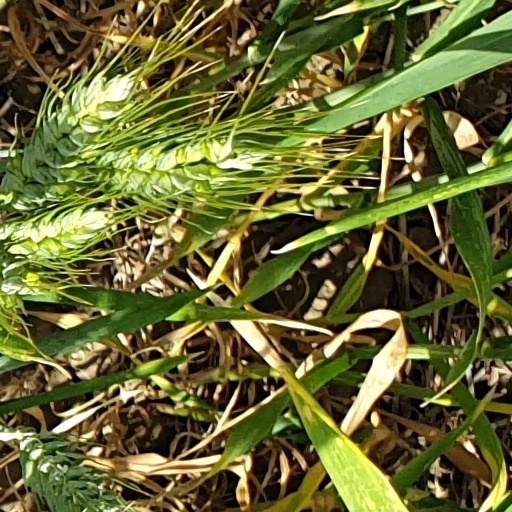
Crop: wheat